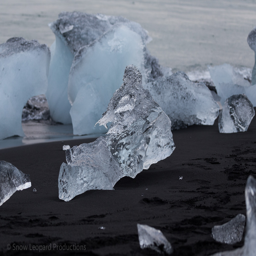
ice washed up on the black beach